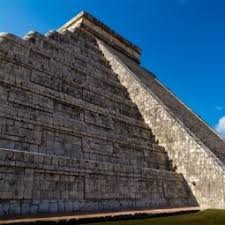
Landmark: Chichen Itza